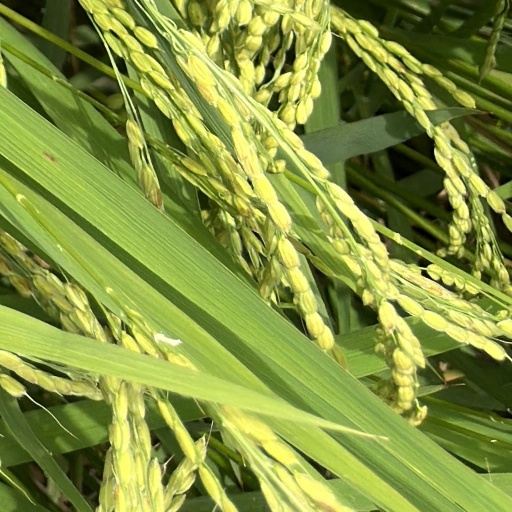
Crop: rice